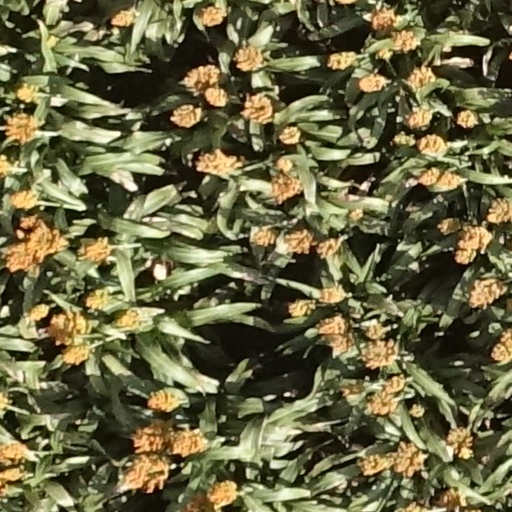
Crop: sorghum